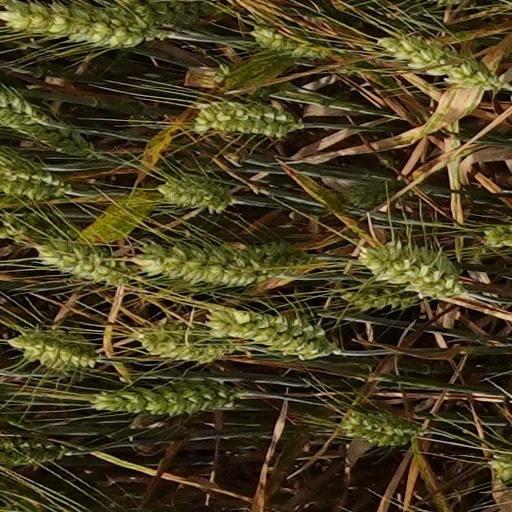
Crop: wheat